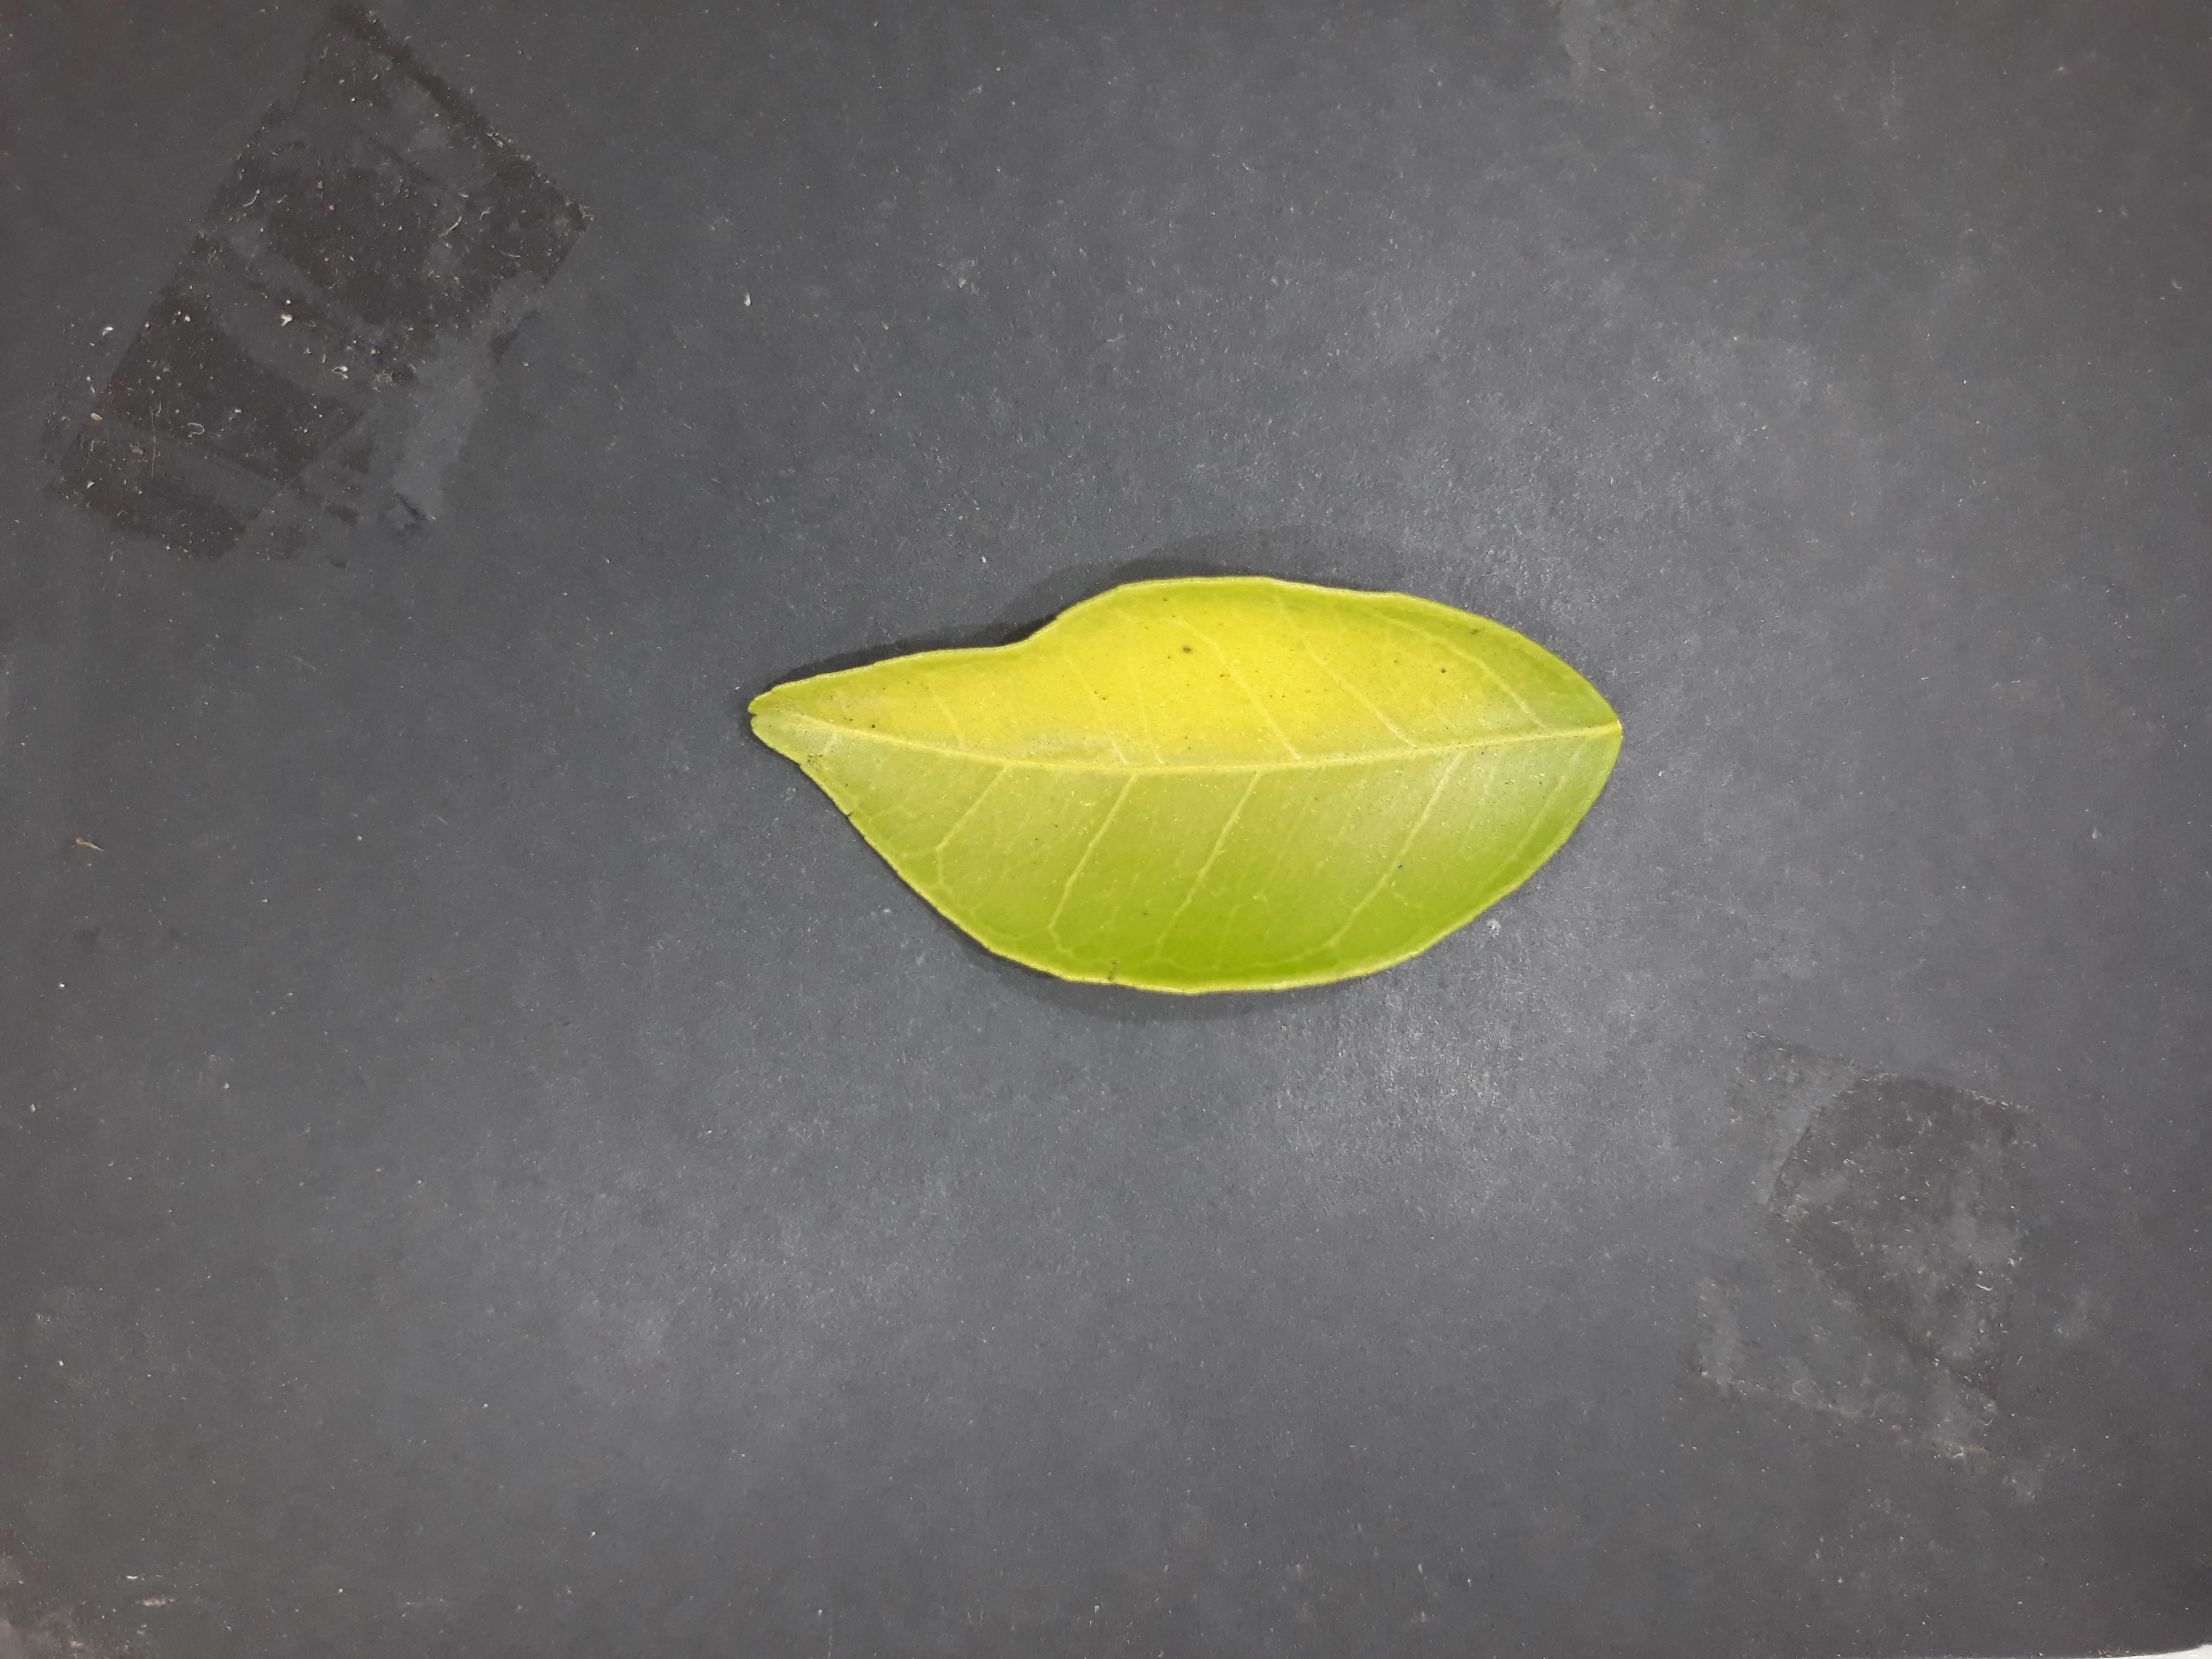
Label: Nitrogen deficiency (N)